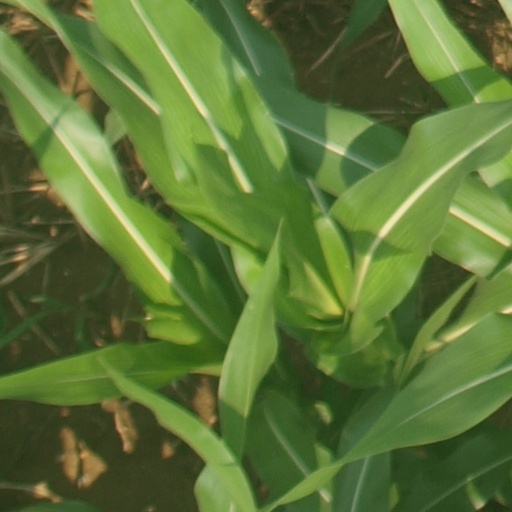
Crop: maize; corn